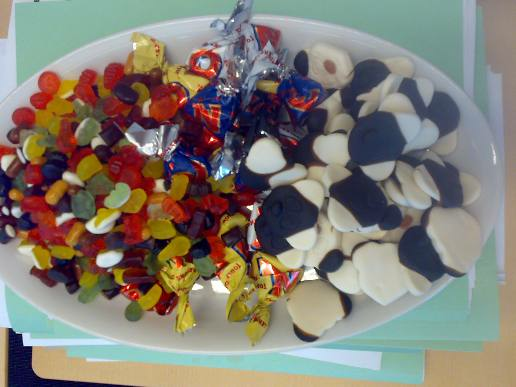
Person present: No